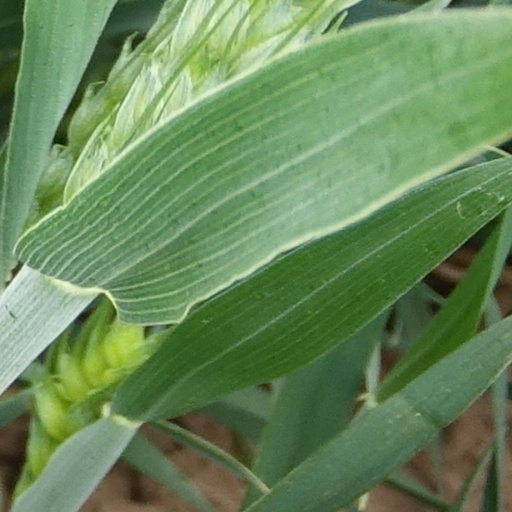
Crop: wheat